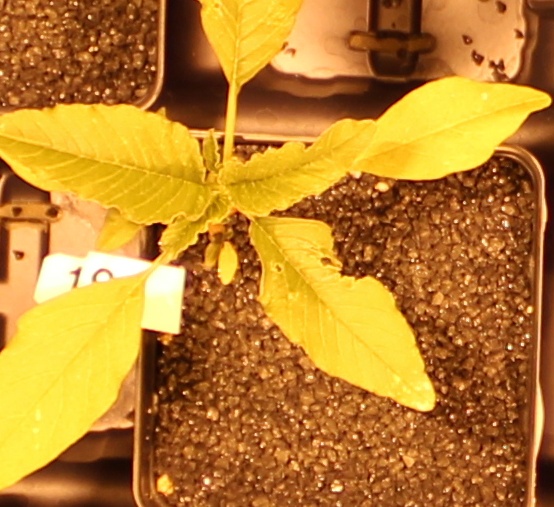
Label: Waterhemp